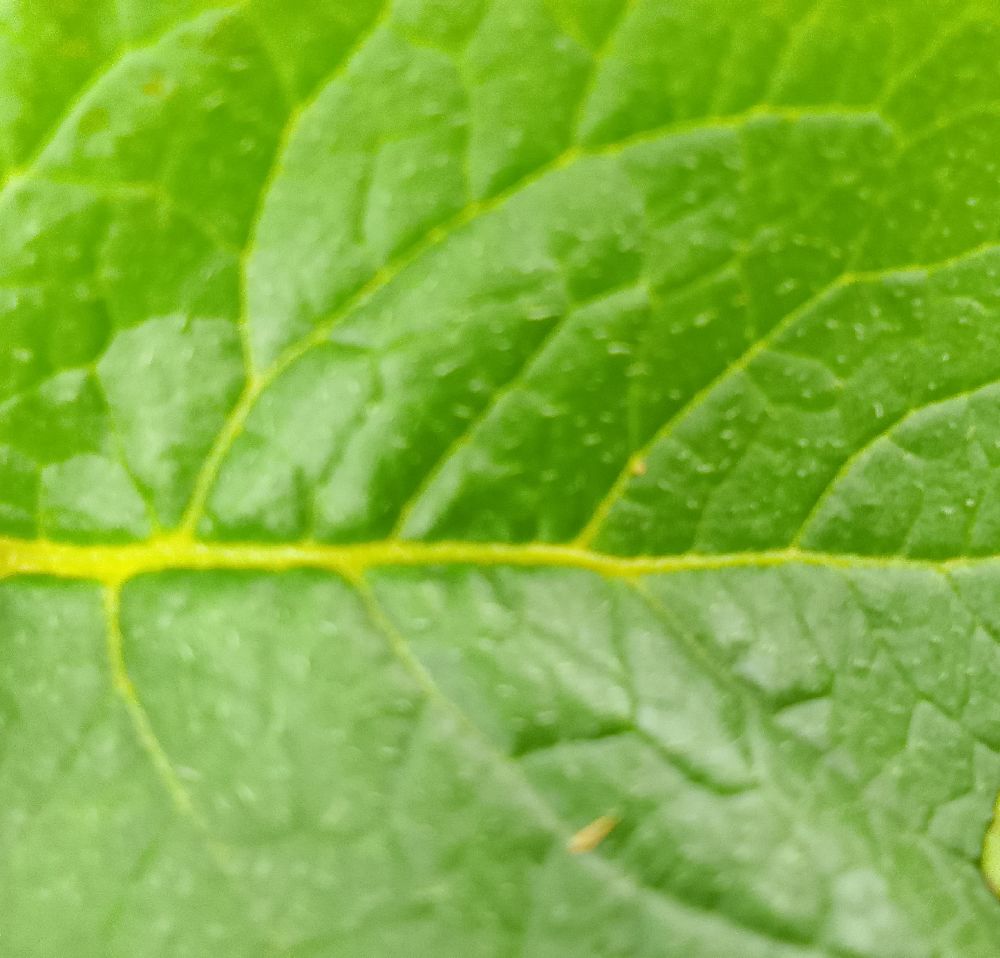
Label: Healthy